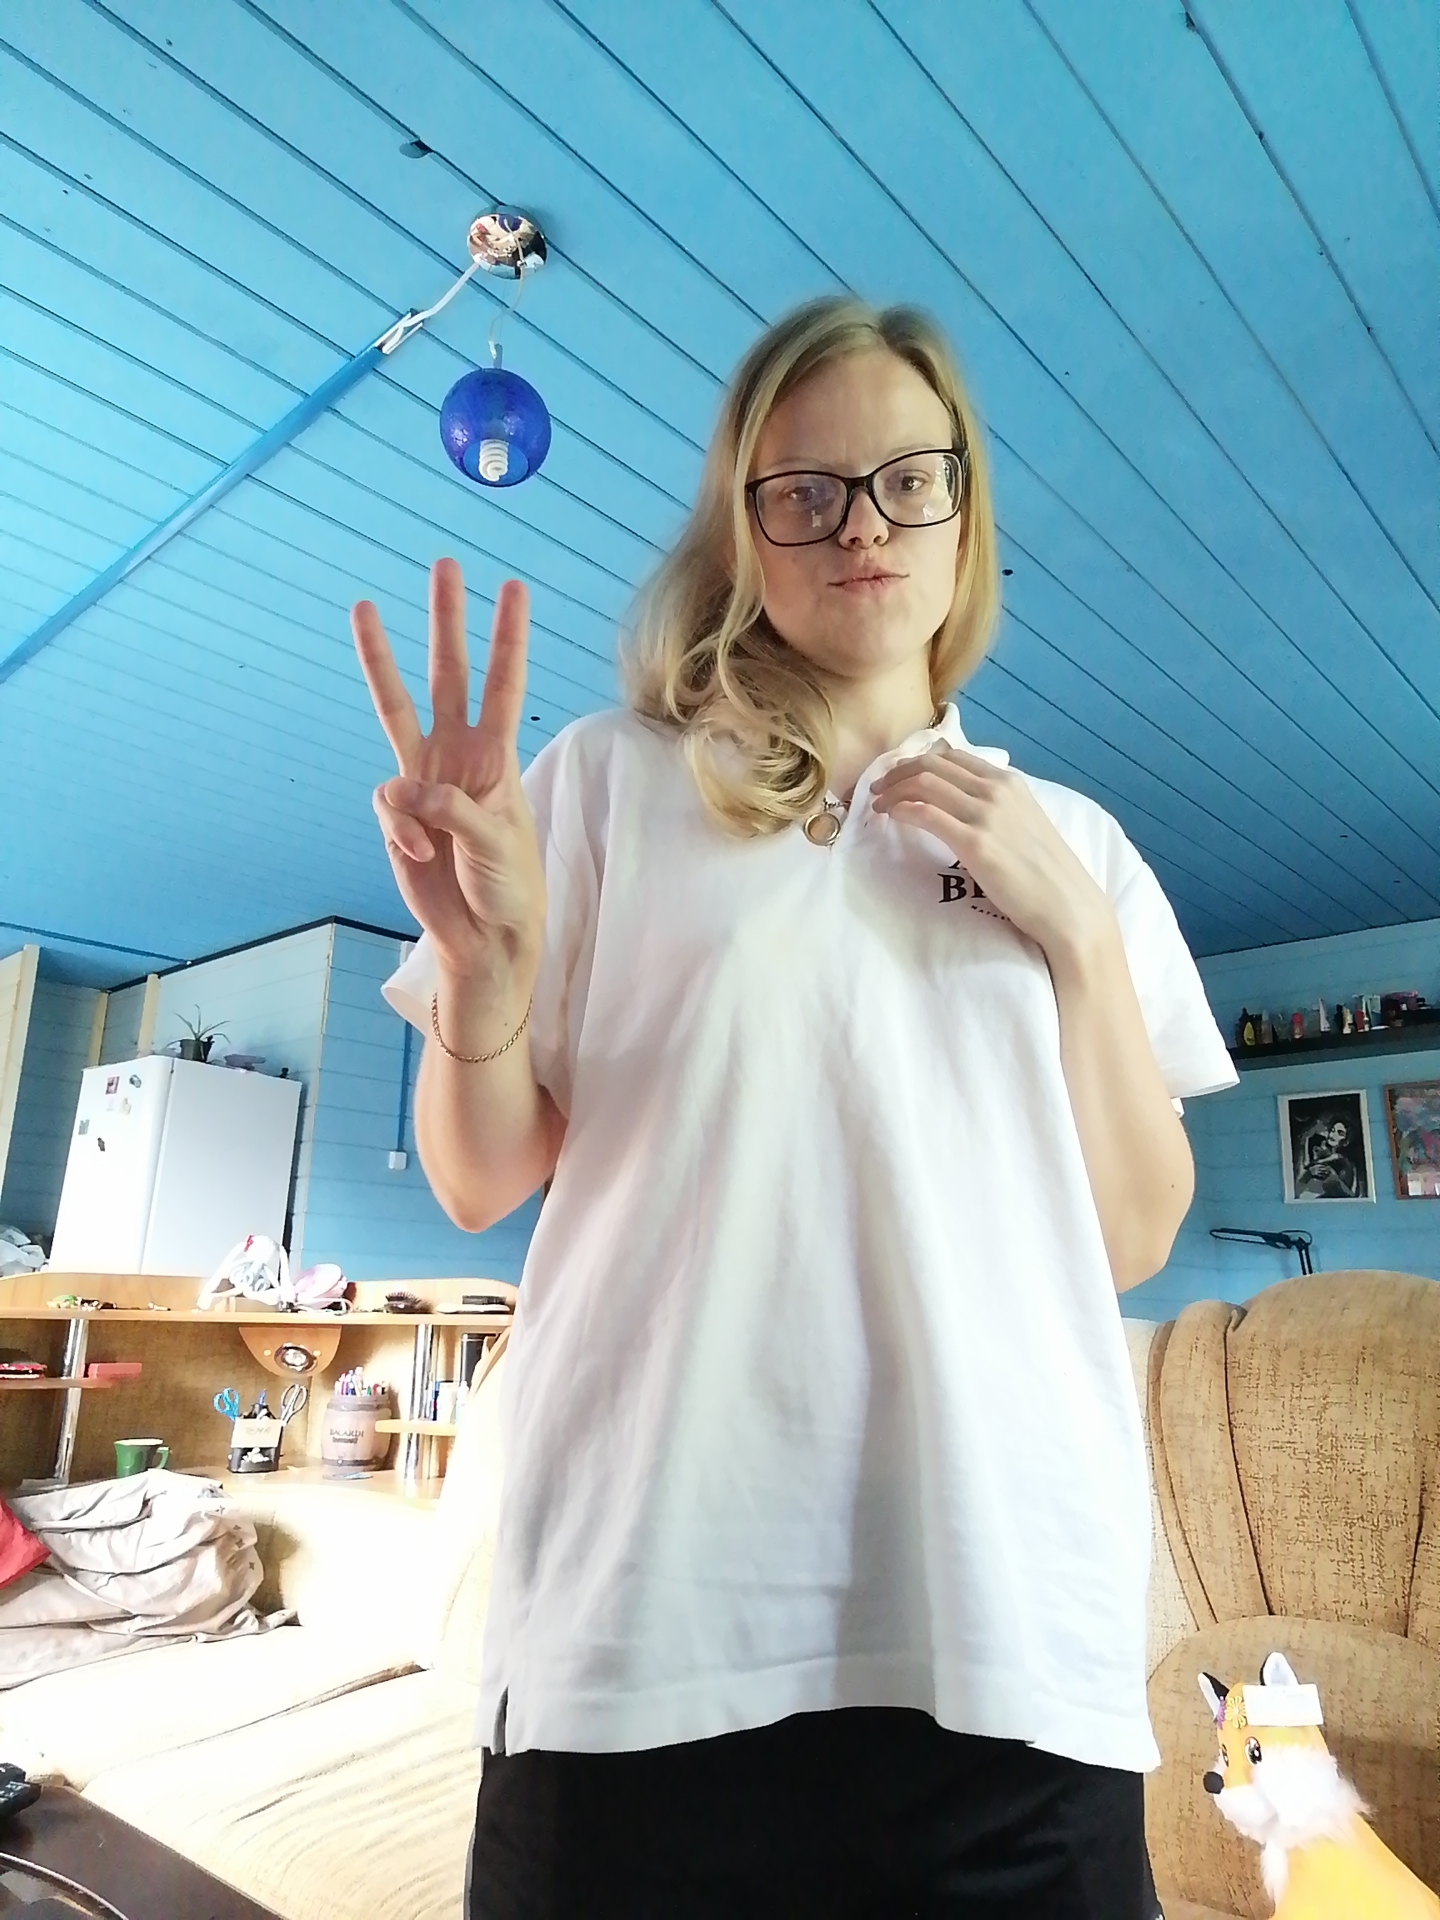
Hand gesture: three